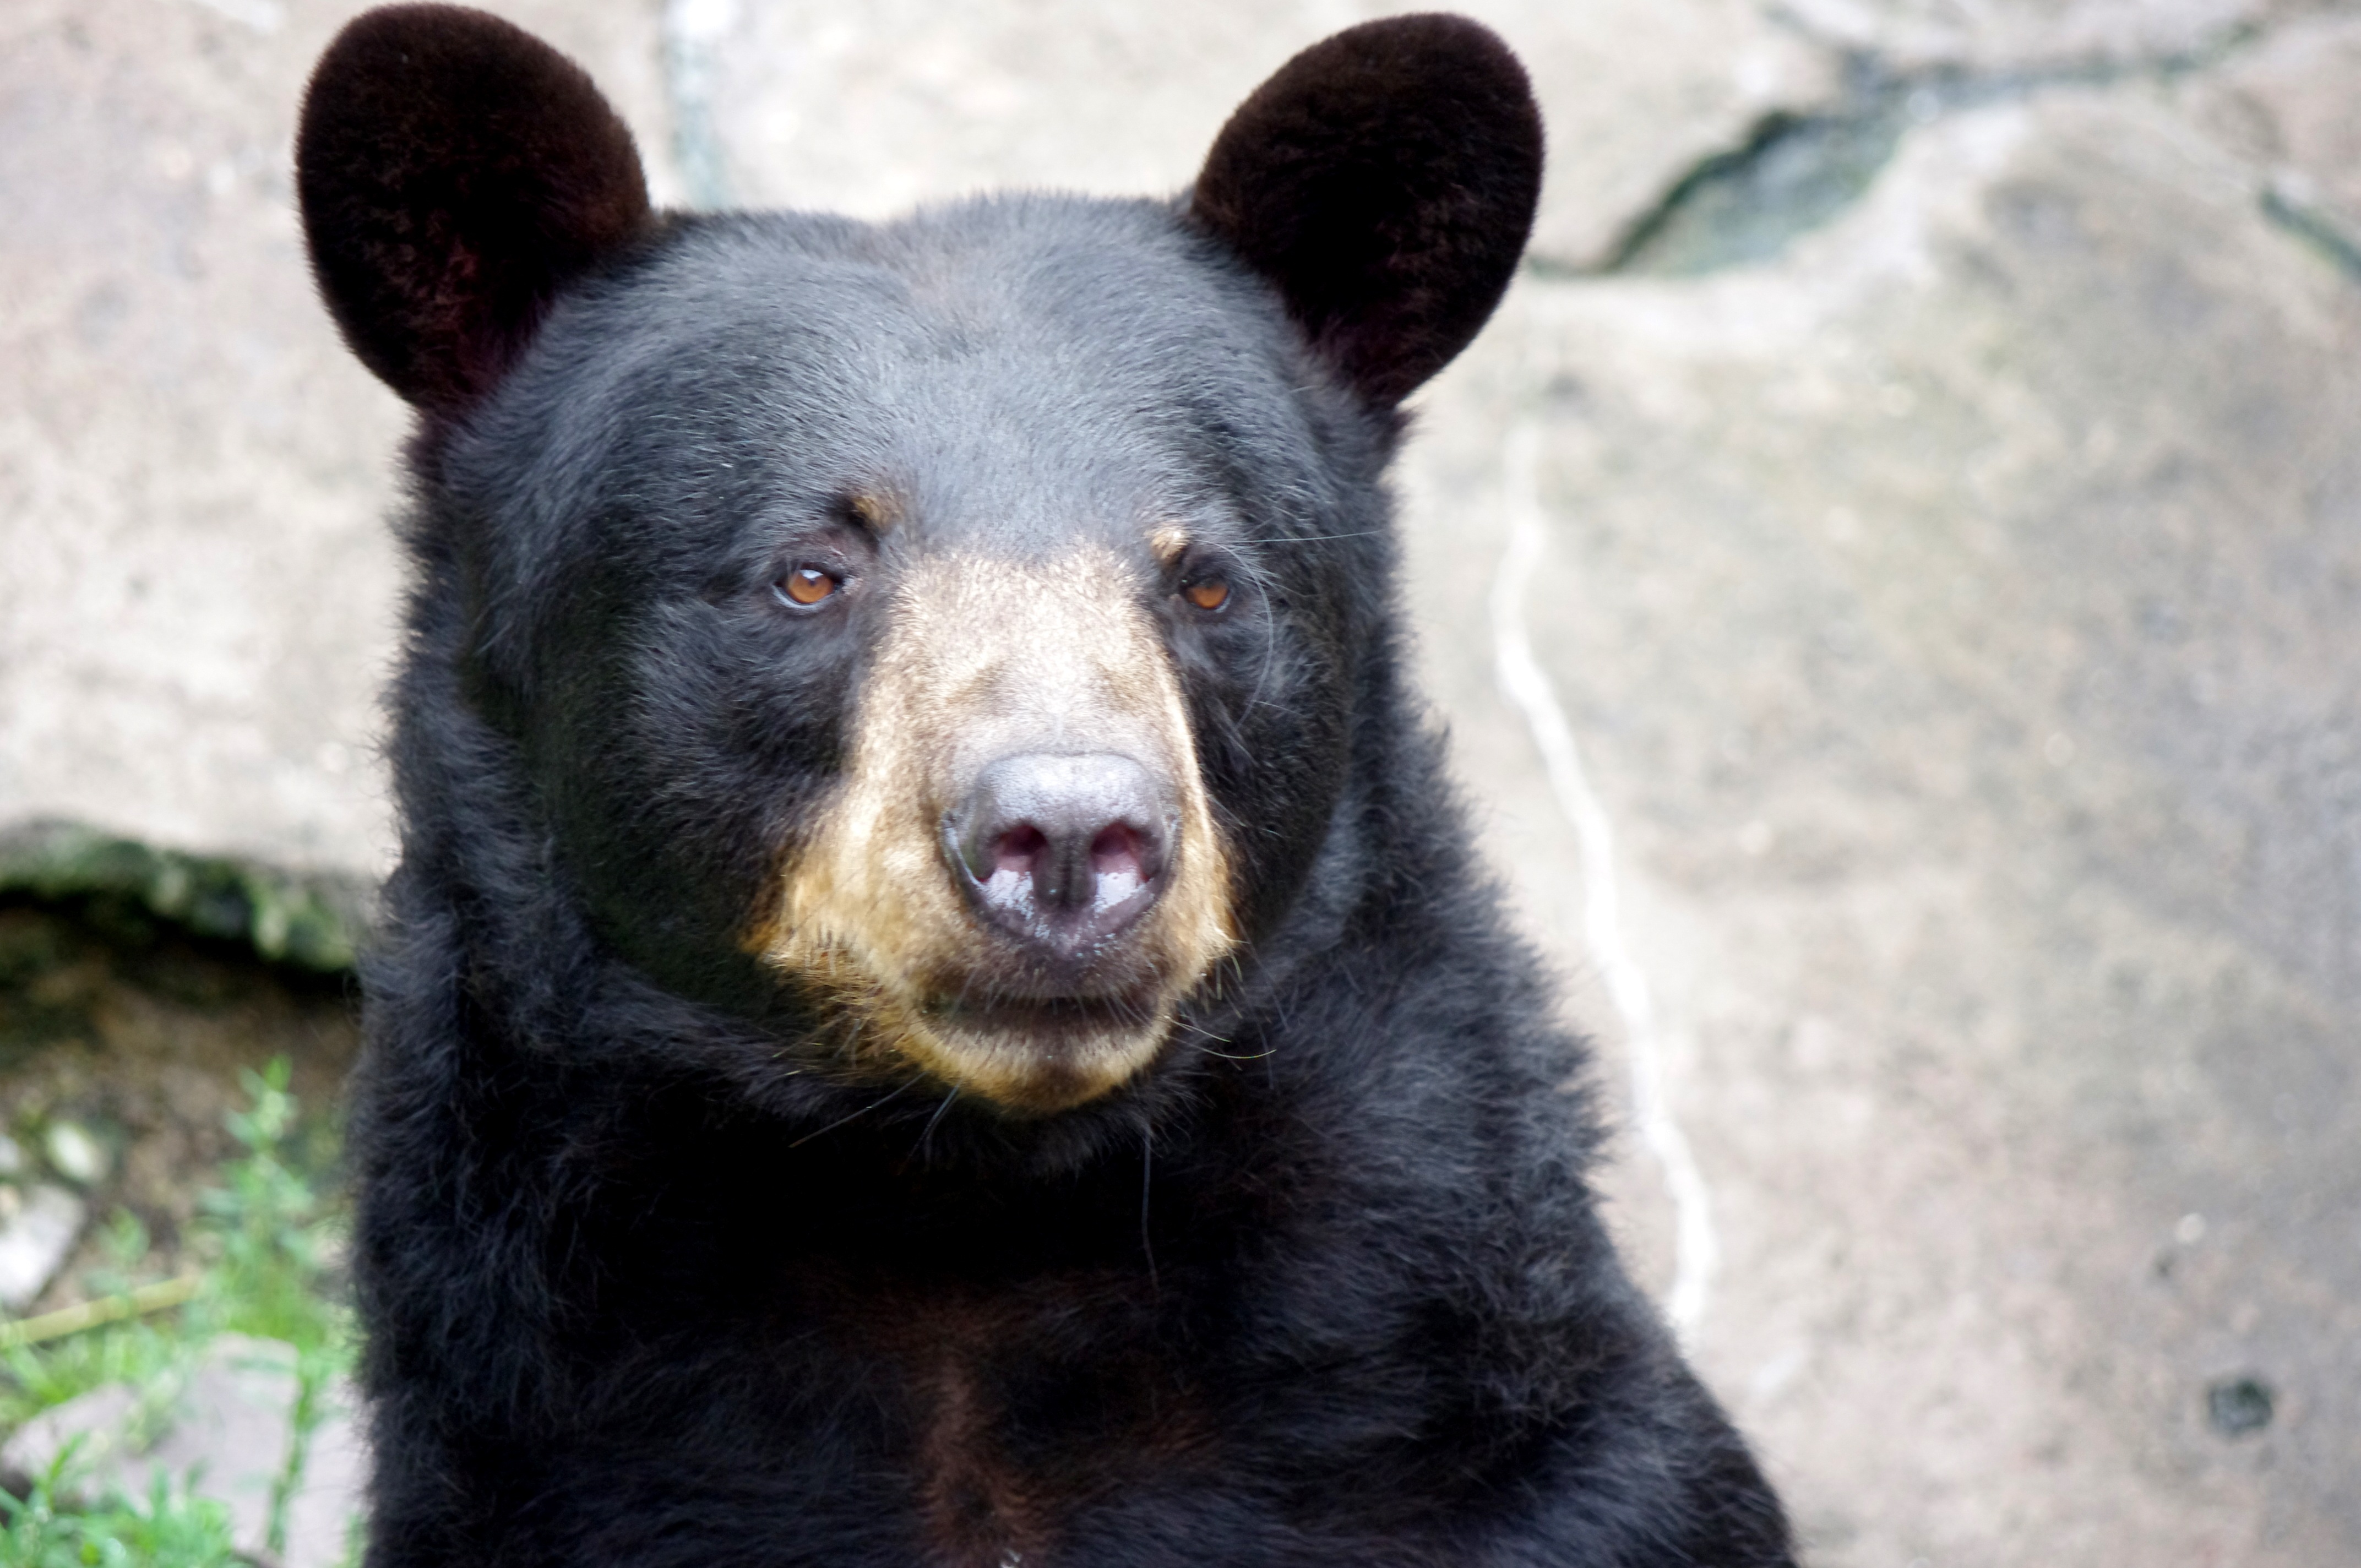
bear, zoo, mammal, fauna, vertebrate, dog breed group, american black bear, baribal, kaliningrad